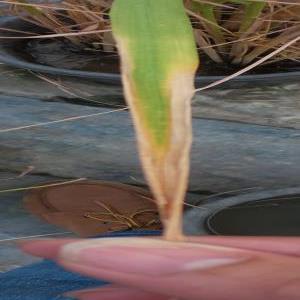
Disease: Bacterialblight